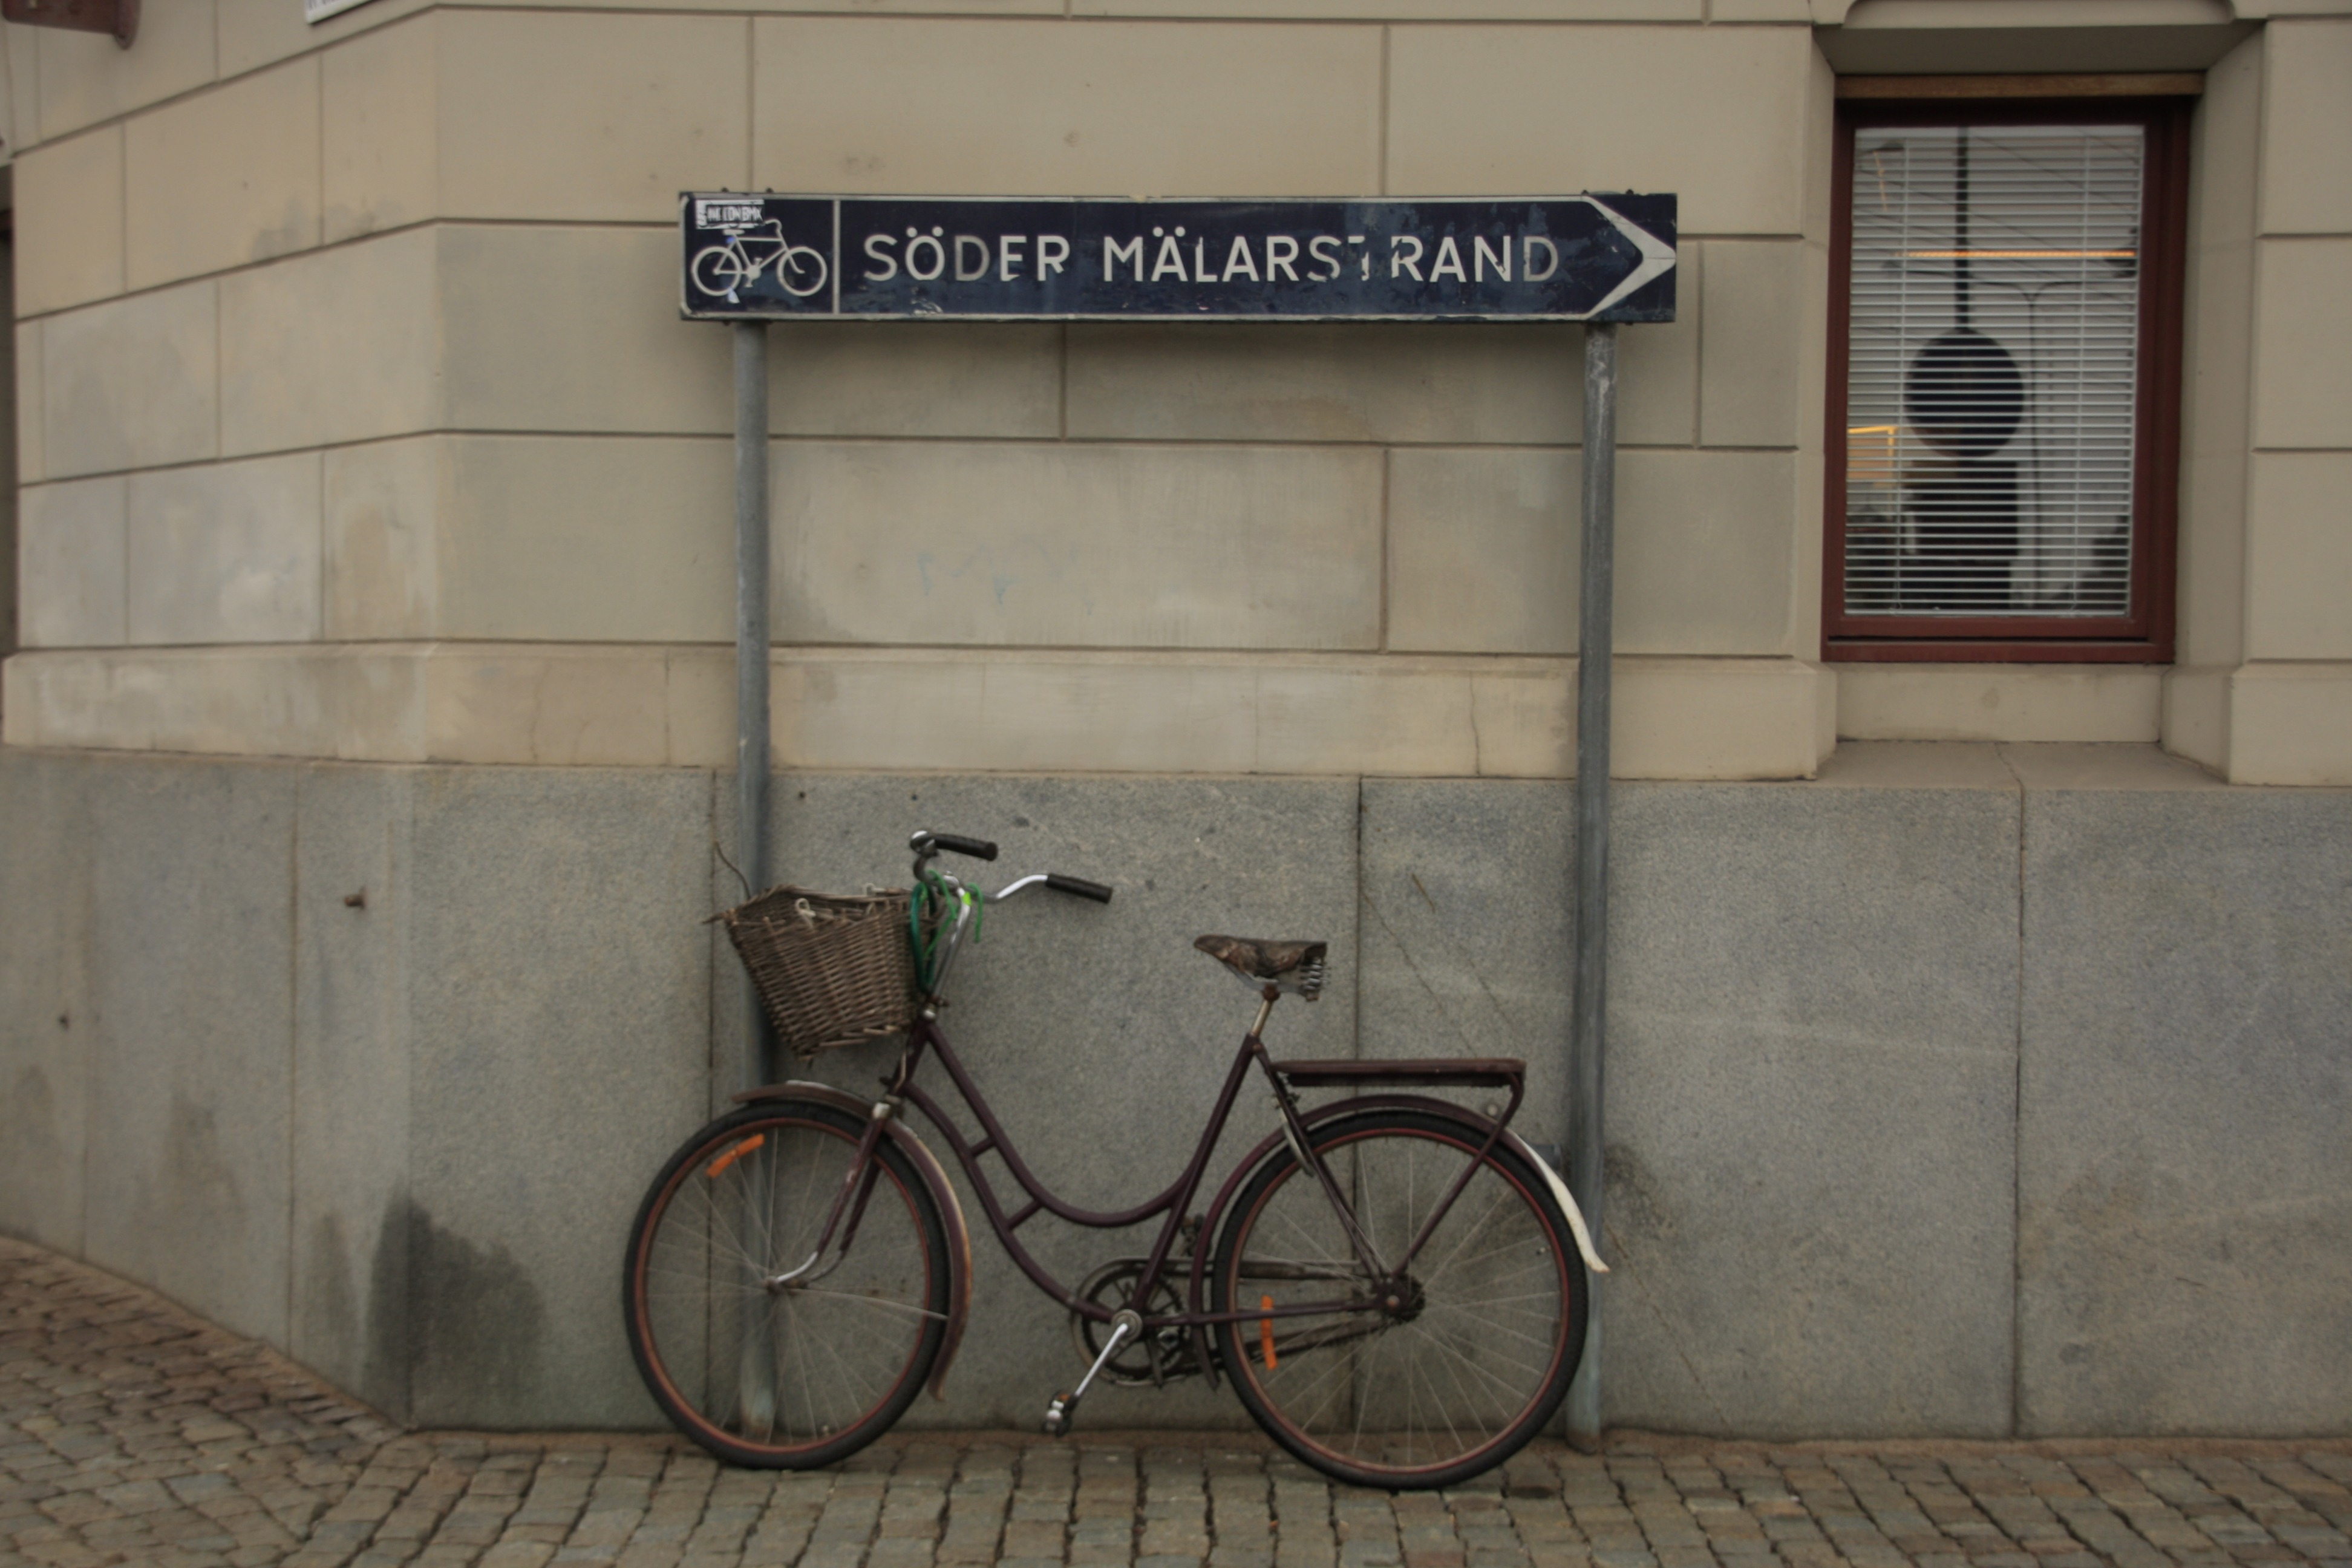
bicycle, city, vehicle, sports equipment, stockholm, urban landscape